Artist's book

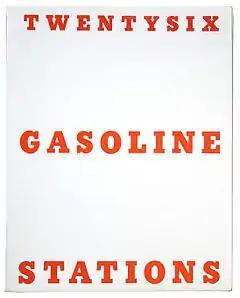
"Twentysix Gasoline Stations", 1963 by Ed Ruscha

Artists' books (or book arts or book objects) are works of art that engage with and transform the form of a book. Some are mass-produced with multiple editions, some are published in small editions, while others are produced as one-of-a-kind objects.